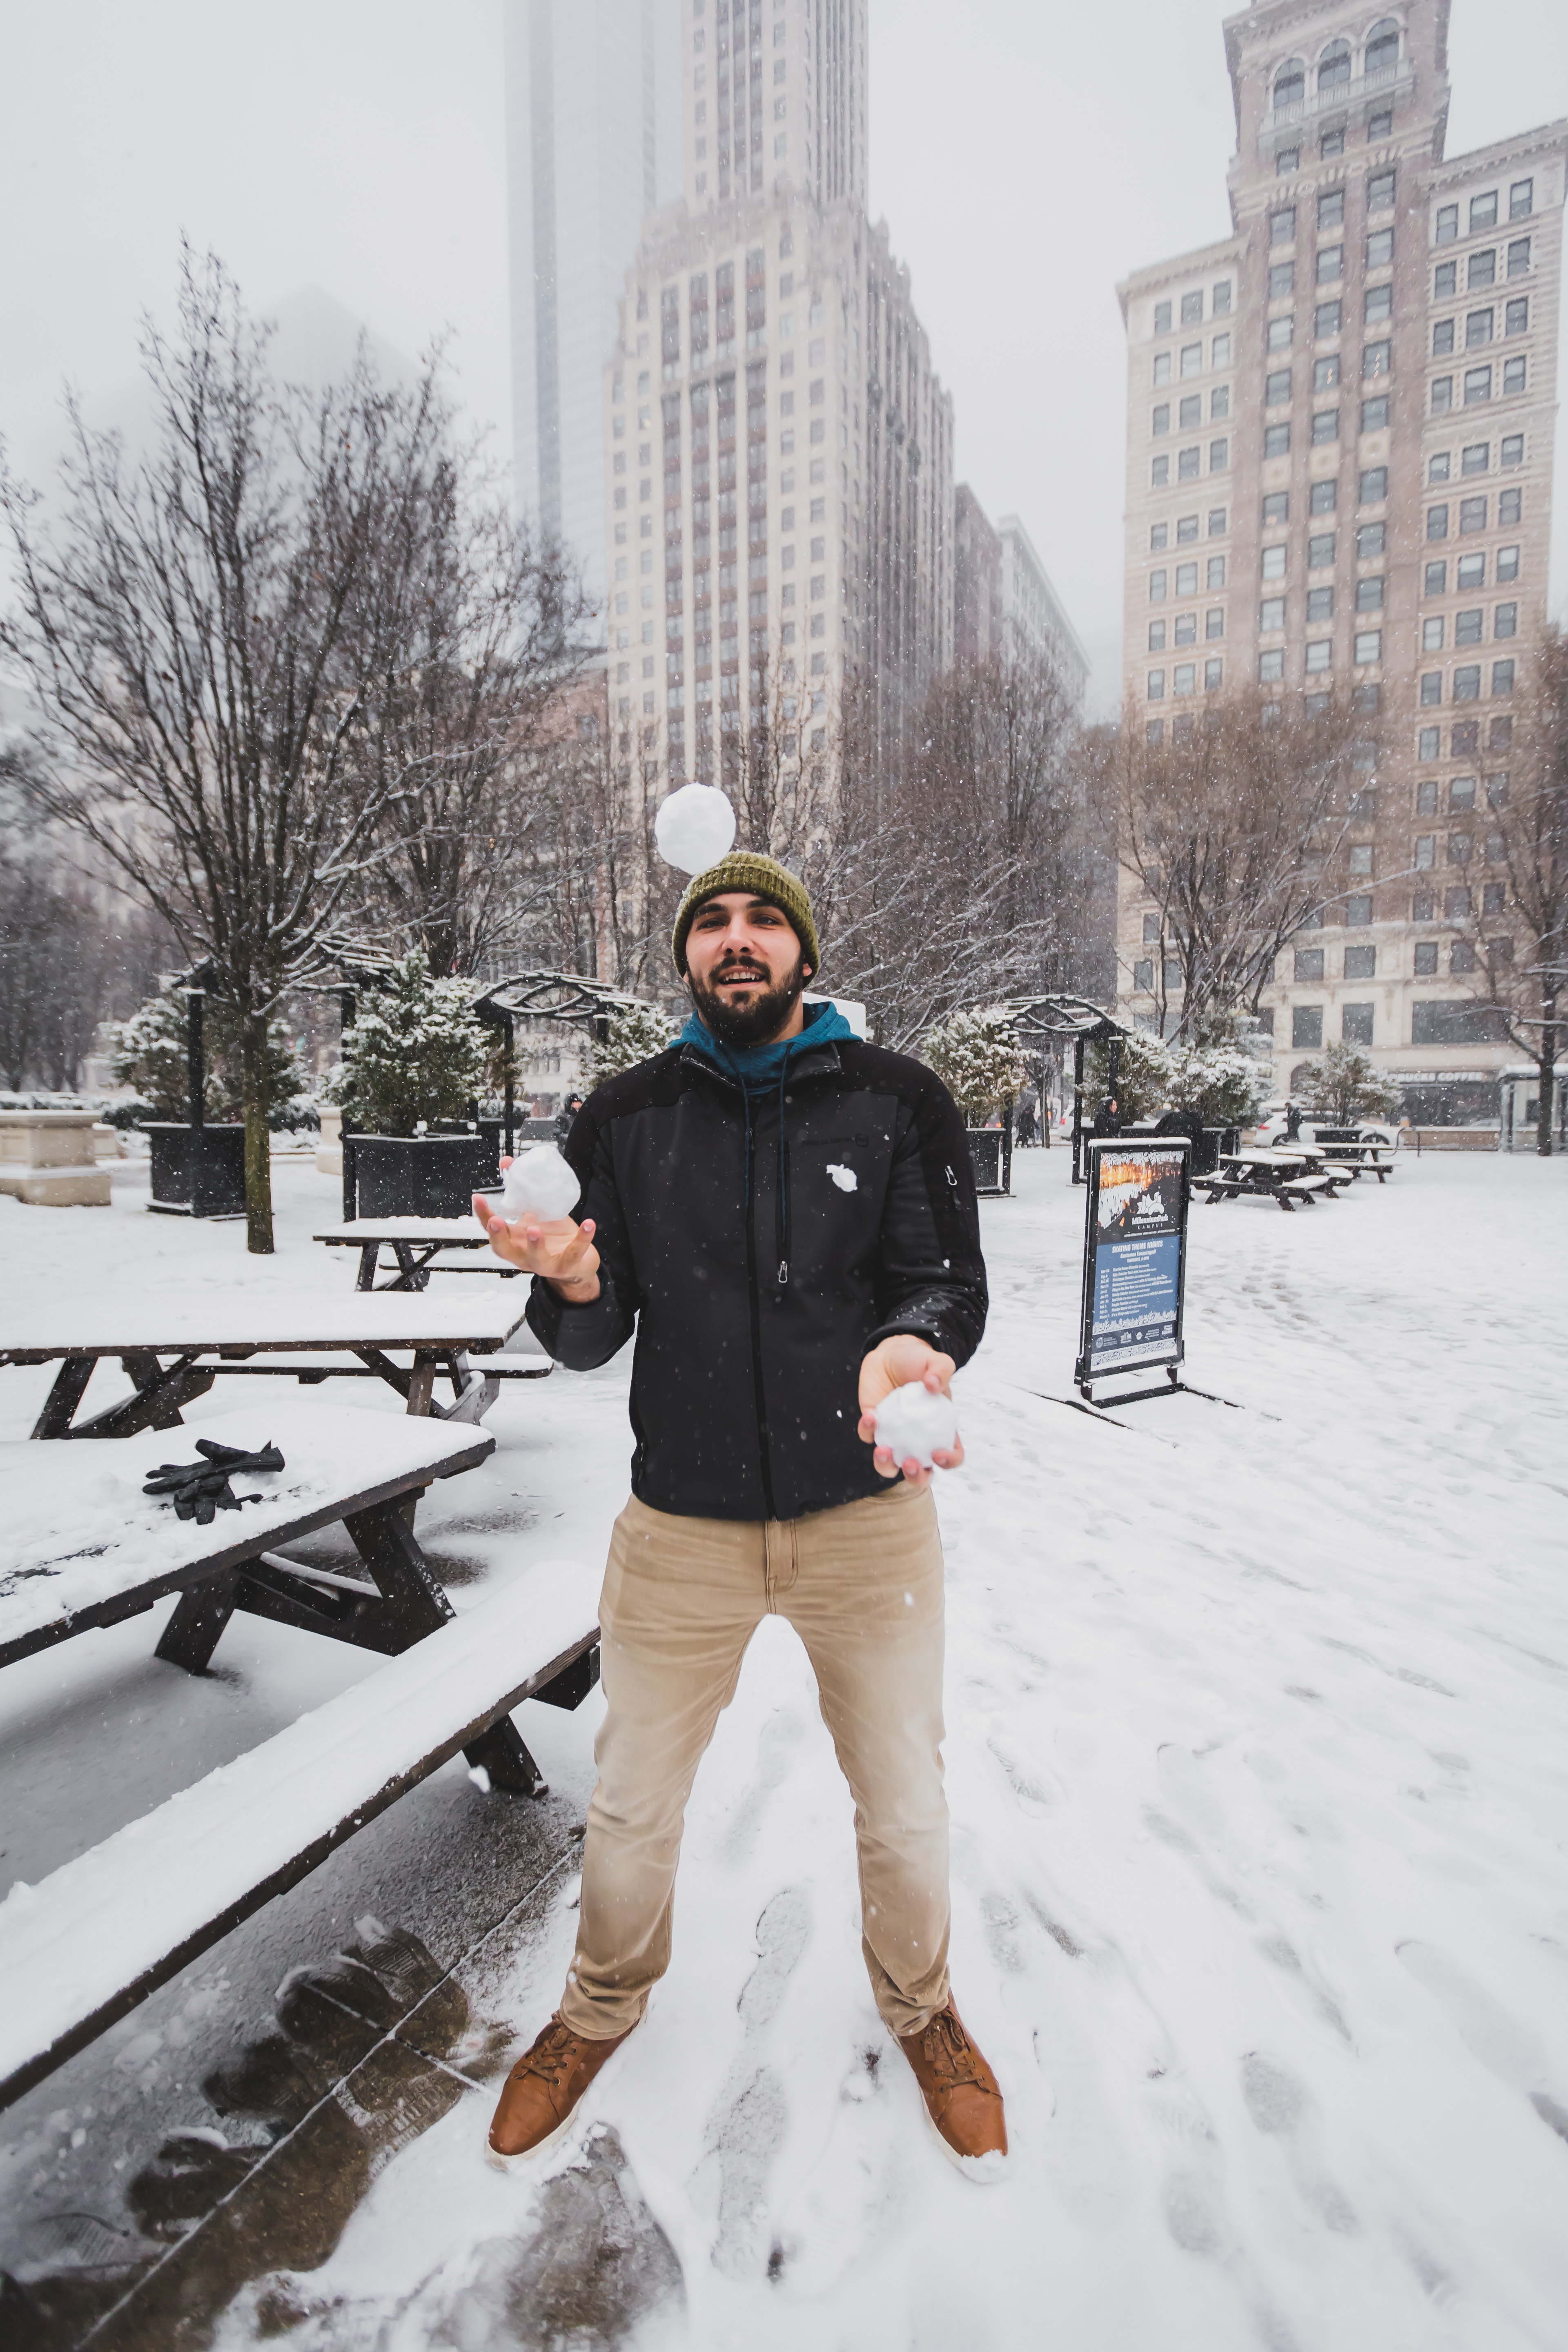
snow, winter, white, freezing, blizzard, winter storm, urban area, snapshot, standing, street fashion, tree, footwear, outerwear, leg, photography, jacket, city, fur, street, roof, precipitation, downtown